Multiplex locomotive

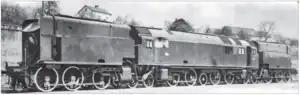

The water tanks were also in the end sections, which were driven by six-wheel engines. All engines were single-expansion engines. The 20 drivers were supplemented by 10 idlers. The total weight of the three-part locomotive was given as (according to other sources ), the adhesion weight being .